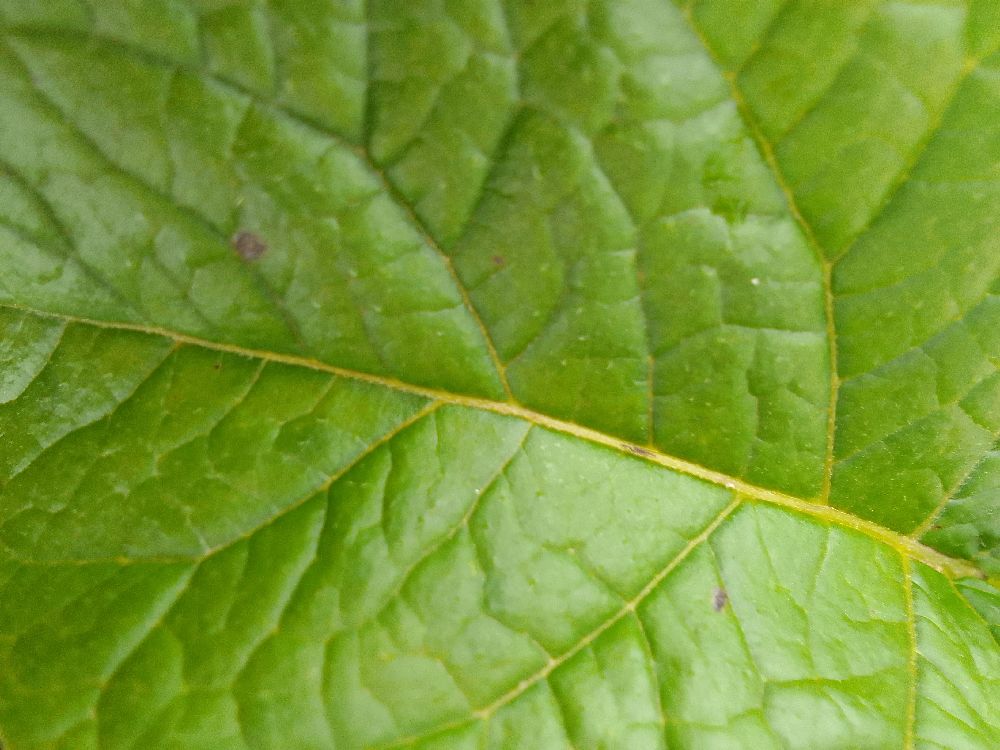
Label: Healthy